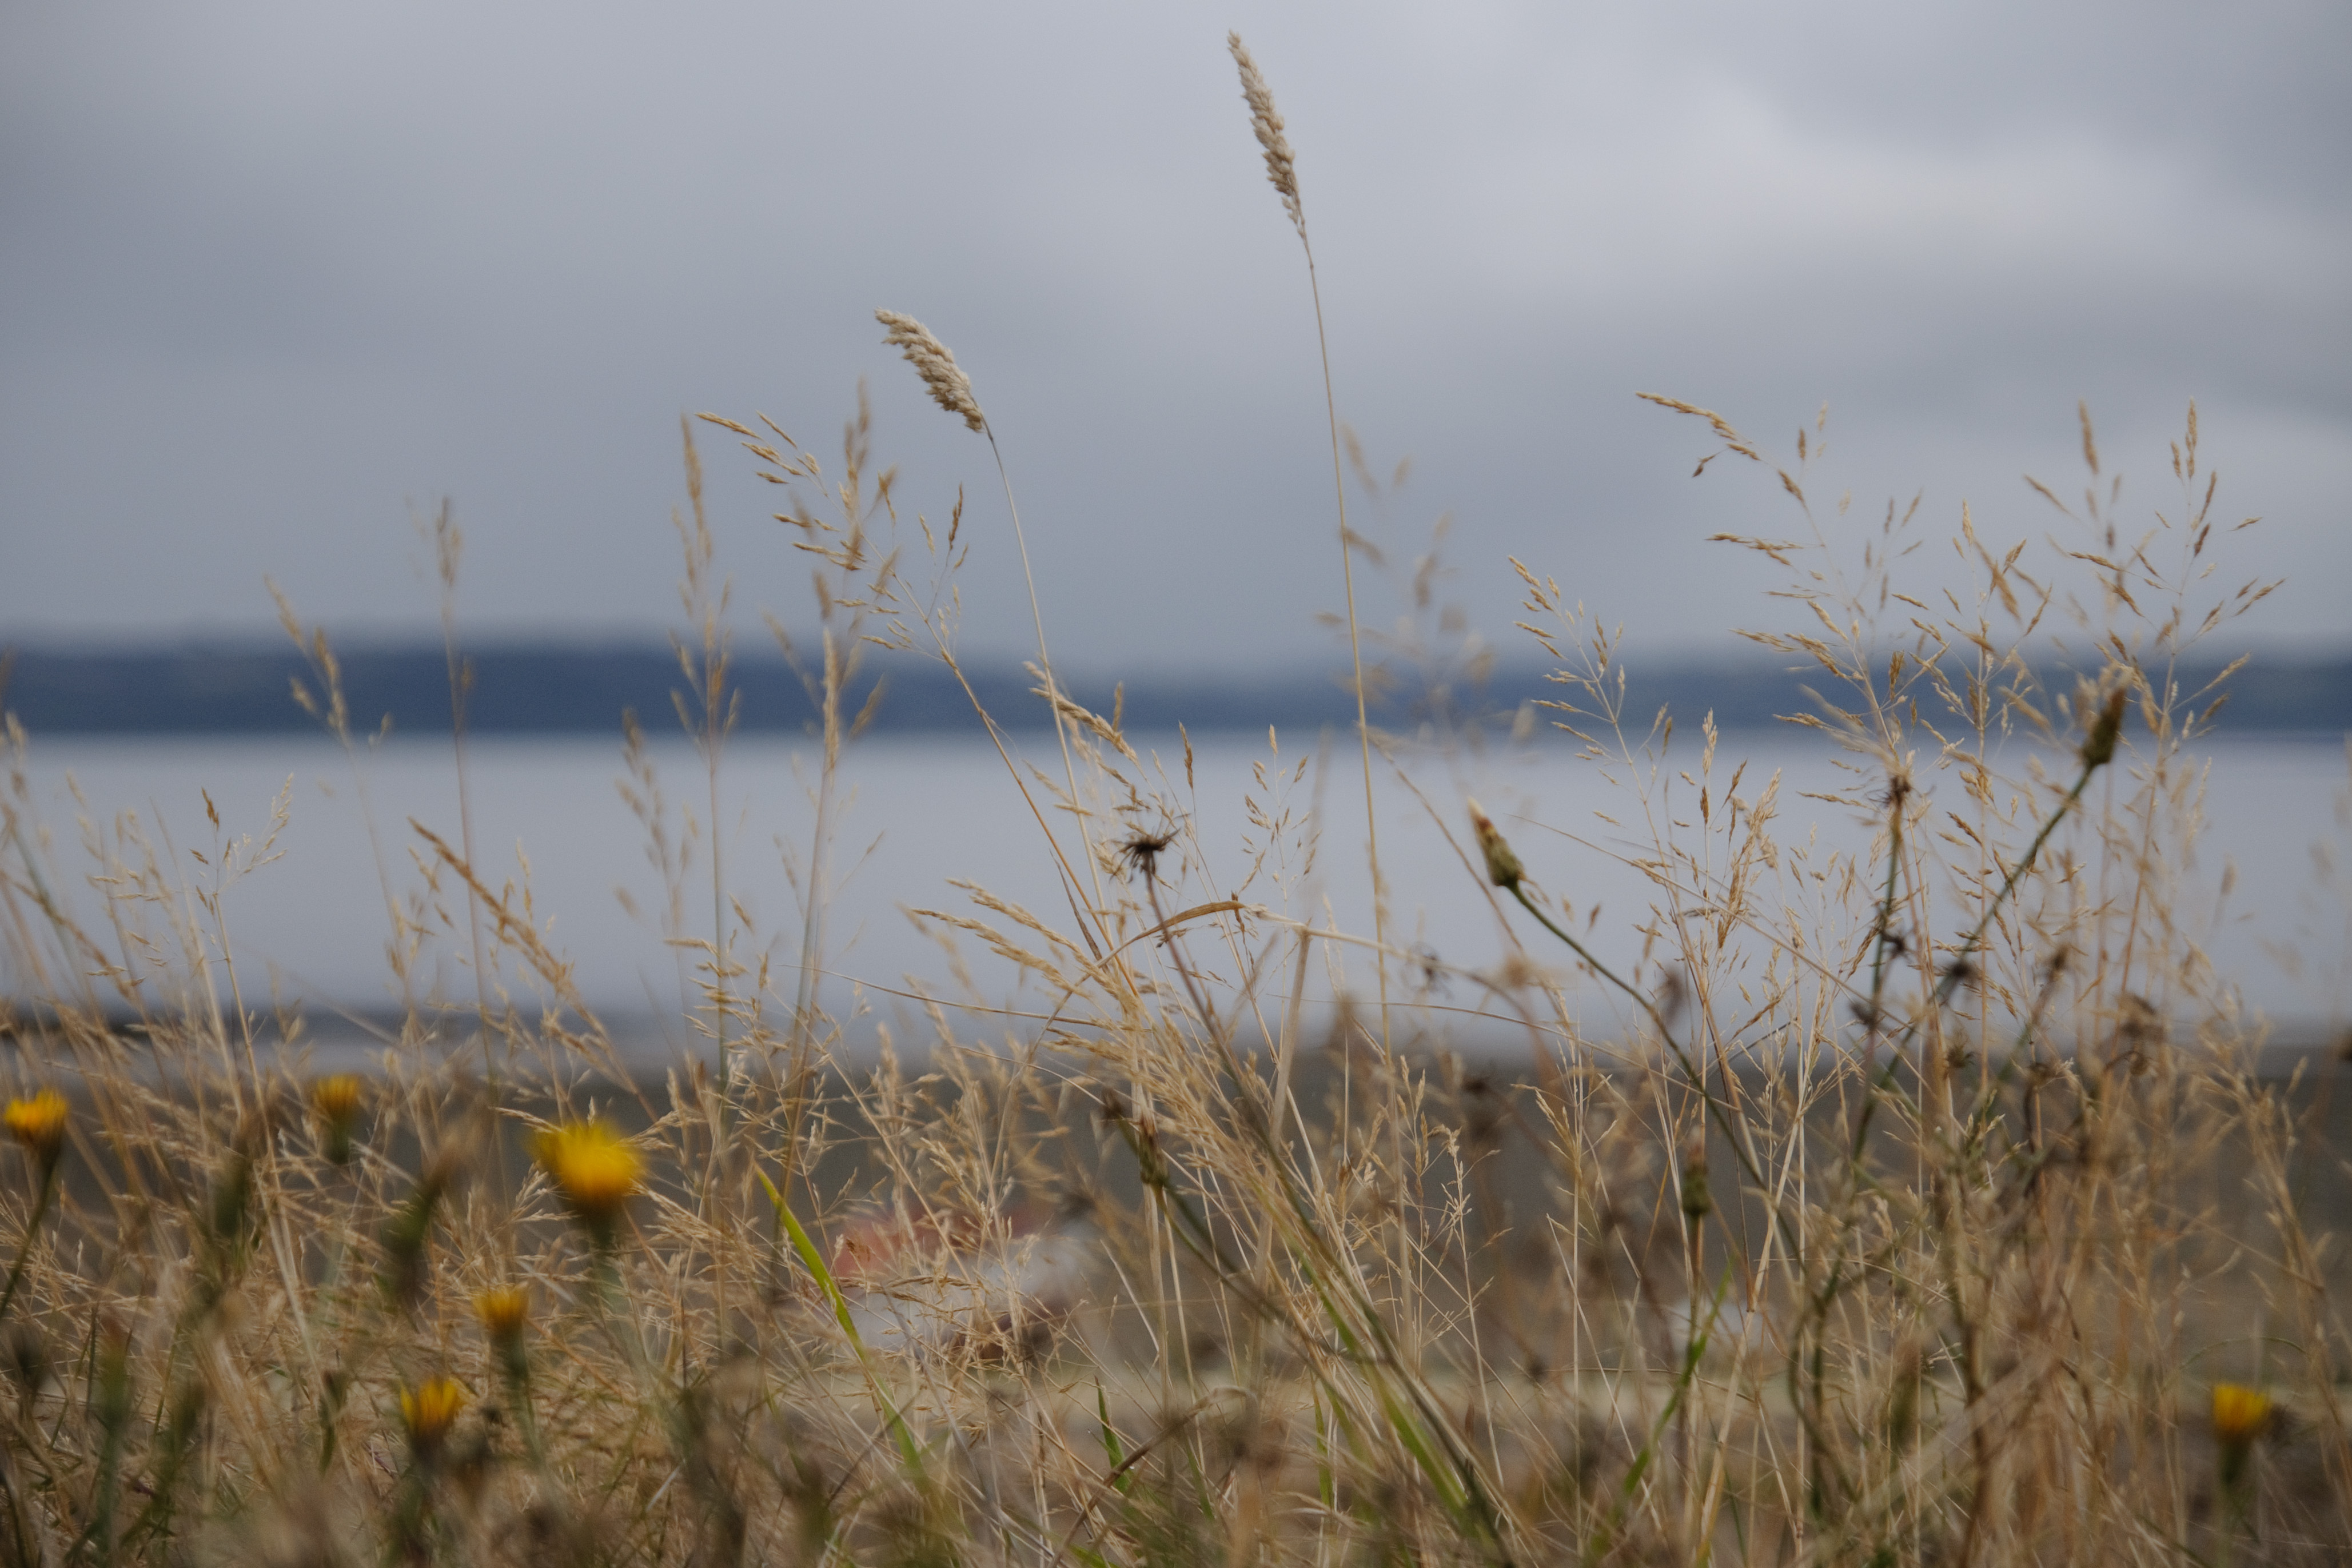
sea, nature, grass, sand, marsh, plant, field, meadow, prairie, sunlight, morning, leaf, flower, wind, wildlife, autumn, nikon, chile, grassland, wetland, habitat, d300, chiloe, rural area, natural environment, atmospheric phenomenon, grass family, phragmites